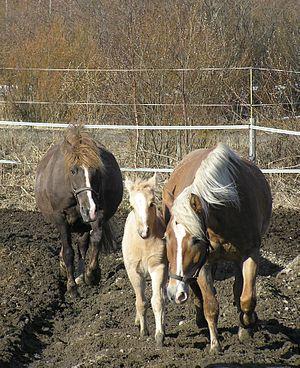
La phéomélanine est avec l’eumélanine l’un des deux constituants de la mélanine biologique. Elle est de couleur plus claire que l’eumélanine et est considérée comme responsable de la coloration rousse des cheveux et des poils des mammifères. Elle est présente en faible quantité dans tous les types de cheveux et de peau humaine, et en quantité un peu plus importante dans les cheveux roux. Son pouvoir d’absorption des UV dans les conditions biologiques de luminosité est inférieur à celui de l’eumélanine, elle protège donc moins bien des dégâts causés par ceux-ci. Elle pourrait aussi se dégrader en composés cancérogènes sous l’action des UVA.